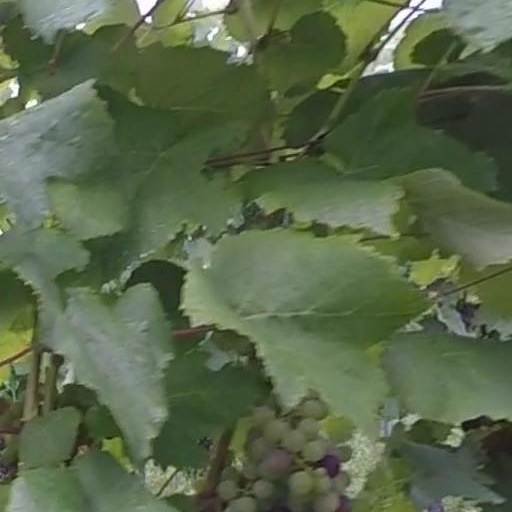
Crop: grape